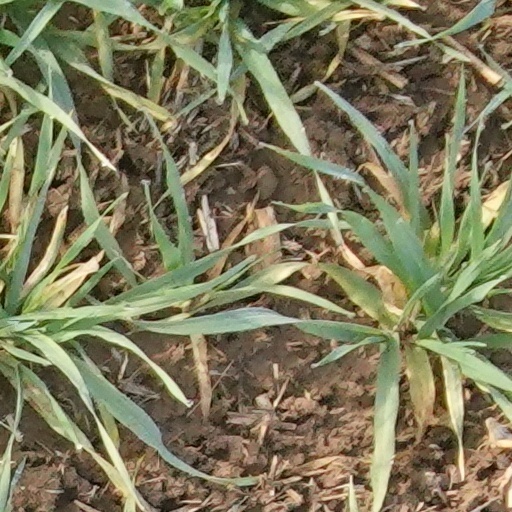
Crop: wheat